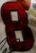
Number: 8